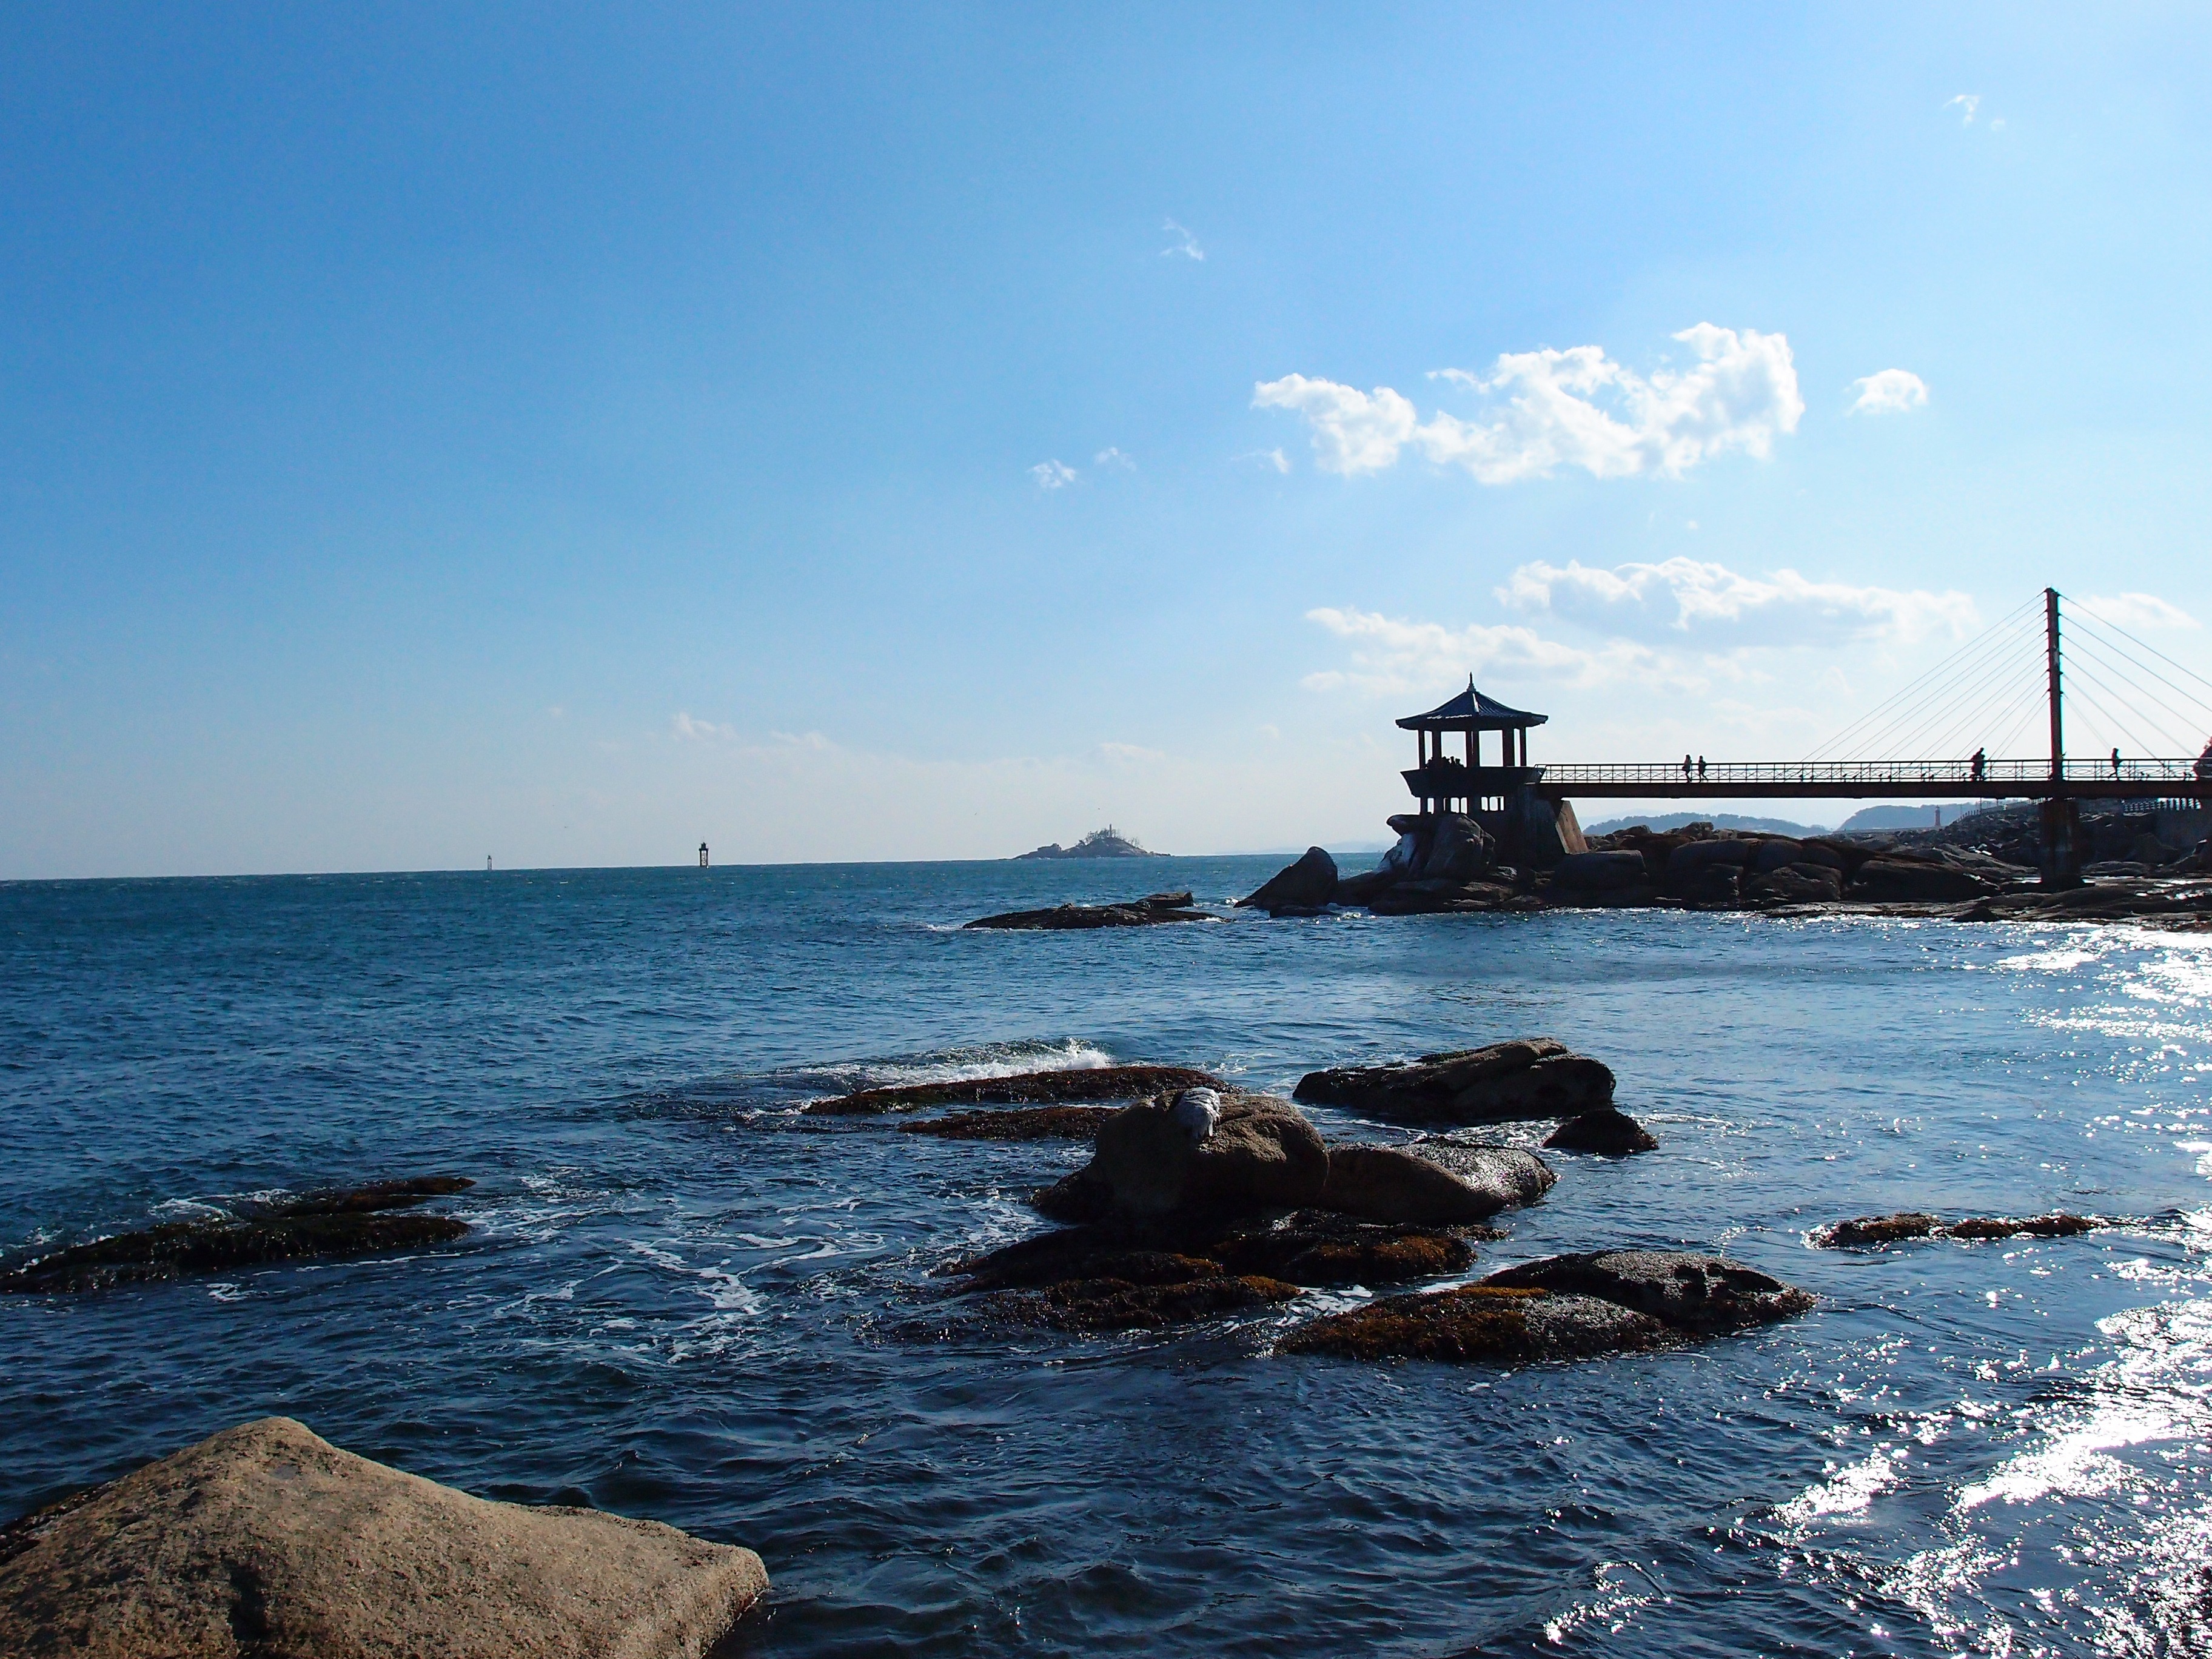
beach, sea, coast, water, rock, ocean, horizon, winter, bridge, shore, wave, cliff, cove, vehicle, tower, bay, terrain, body of water, breakwater, cape, islet, gangwon do, winter sea, sokcho